Tourism in Tamil Nadu

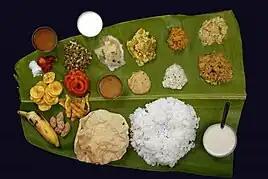
A traditional meal served on a banana leaf

Rice is the diet staple and is served with "sambar", "rasam", and "poriyal" as a part of a Tamil meal. Coconut and spices are used extensively in South Indian cuisine. The region has a rich cuisine involving both traditional non-vegetarian and vegetarian dishes comprising rice, legumes, and lentils. Its distinct aroma and flavour is achieved by the blending of flavourings and spices. The traditional way of eating a meal involves being seated on the floor, having the food served on a banana leaf, and using clean fingers of the right hand to take the food into the mouth. "Idli", "dosa", "uthappam", "Pesarattu", "appam", "pongal", and "paniyaram" are popular breakfast dishes in Tamil Nadu.